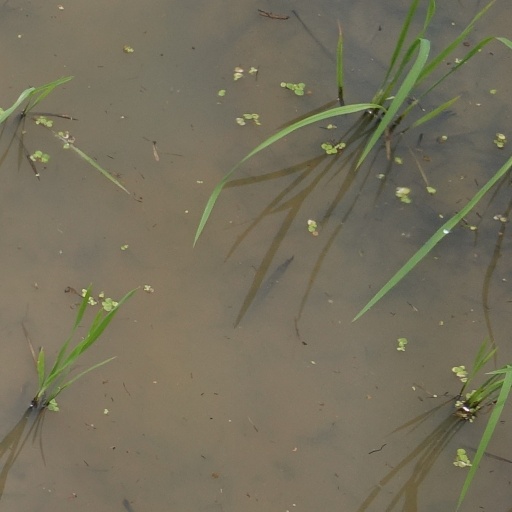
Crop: rice